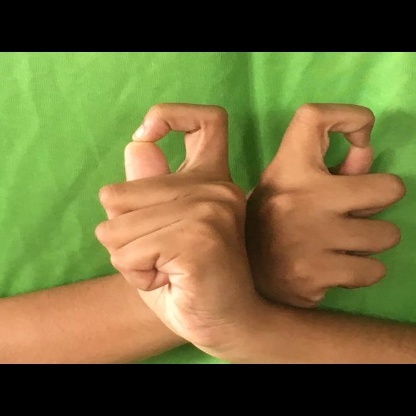
Mudra: Berunda